Bourne Braves

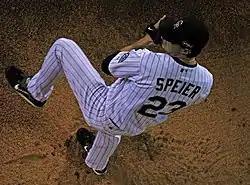
CCBL Hall of Famer Ryan Speier

In 2010, Bourne featured the league's Outstanding Pro Prospect and Outstanding Relief Pitcher, Tony Zych. Zych allowed only two runs while striking out 29 in 20.1 innings, posting an 0.89 ERA with 12 saves, and contributing a shutout inning in the CCBL All-Star Game. Joining Zych on the 2010 staff was the league's Outstanding Pitcher, Grayson Garvin, who went 5–0 with a league-leading 0.74 ERA in 36.2 innings. The Outstanding Pitcher Award went to a Brave for a second consecutive season when Ryan Eades took the 2011 honor. Eades posted a 3–0 record with an 0.84 ERA in 32.1 innings, and was the West Division starting pitcher at the CCBL All-Star Game.